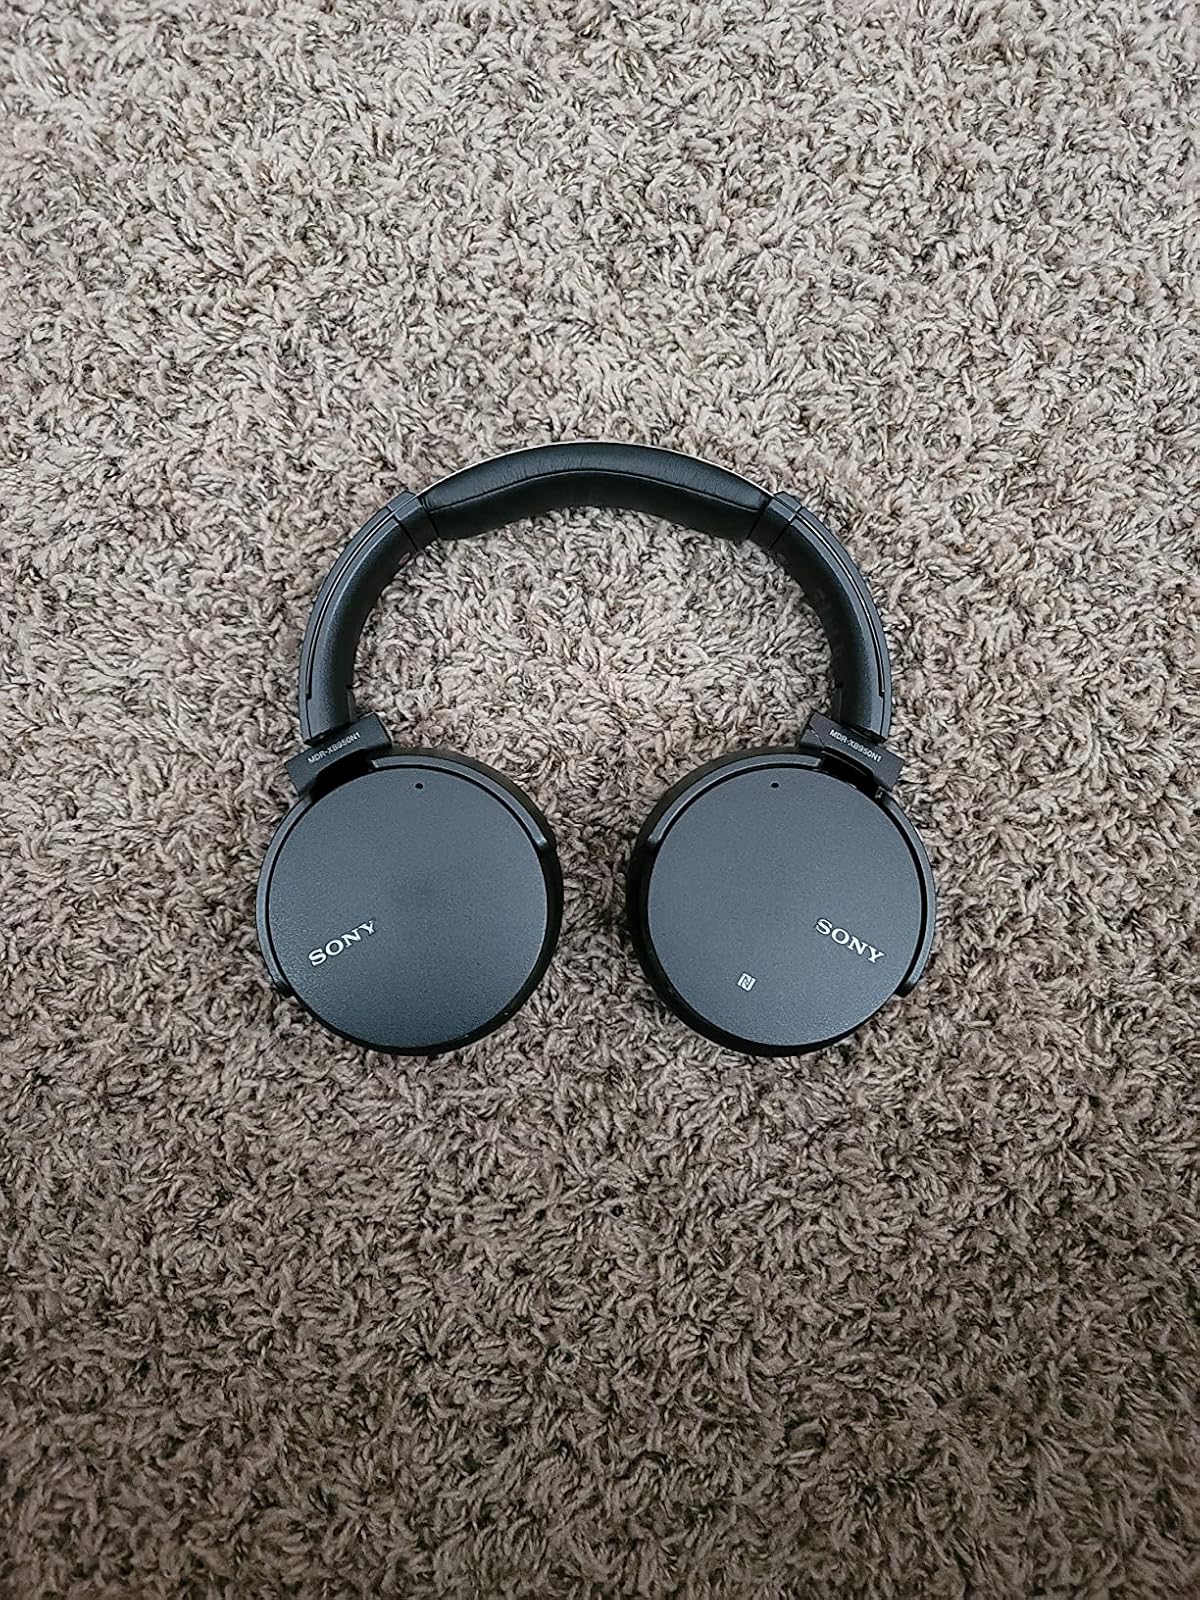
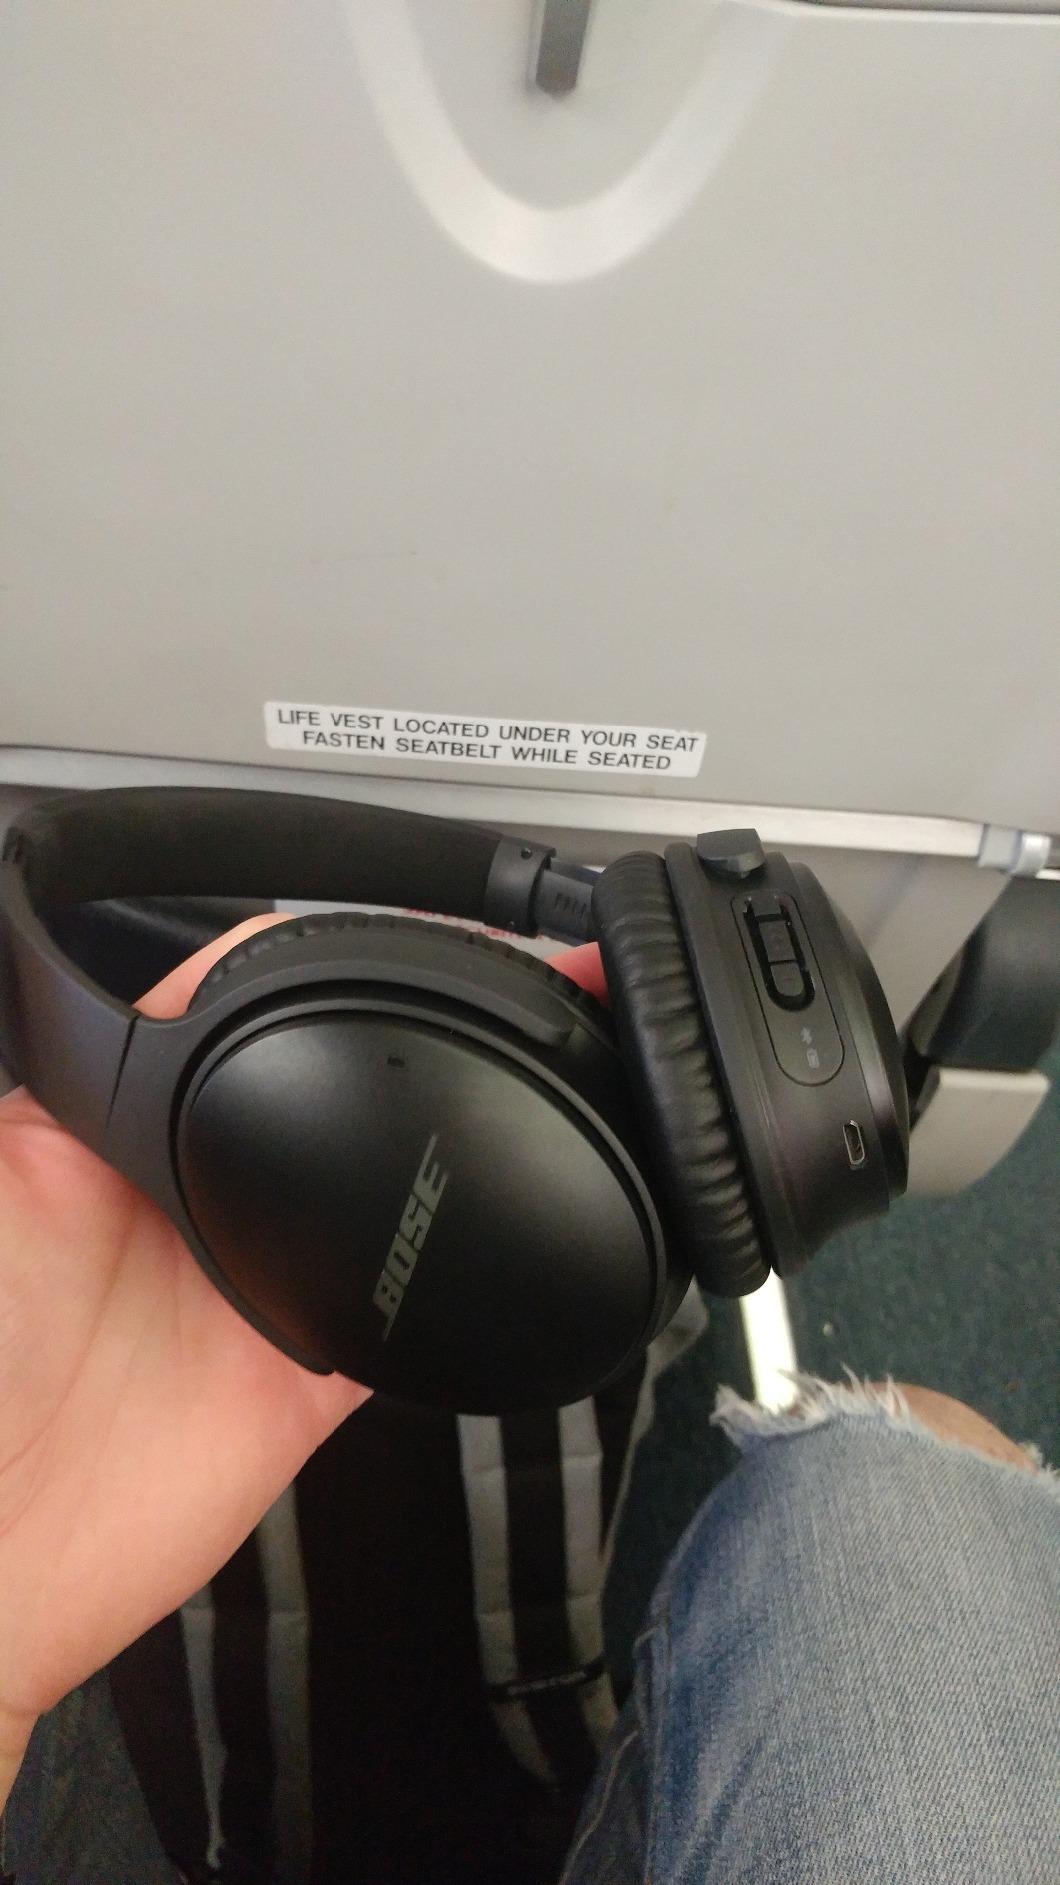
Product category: headphones
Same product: no